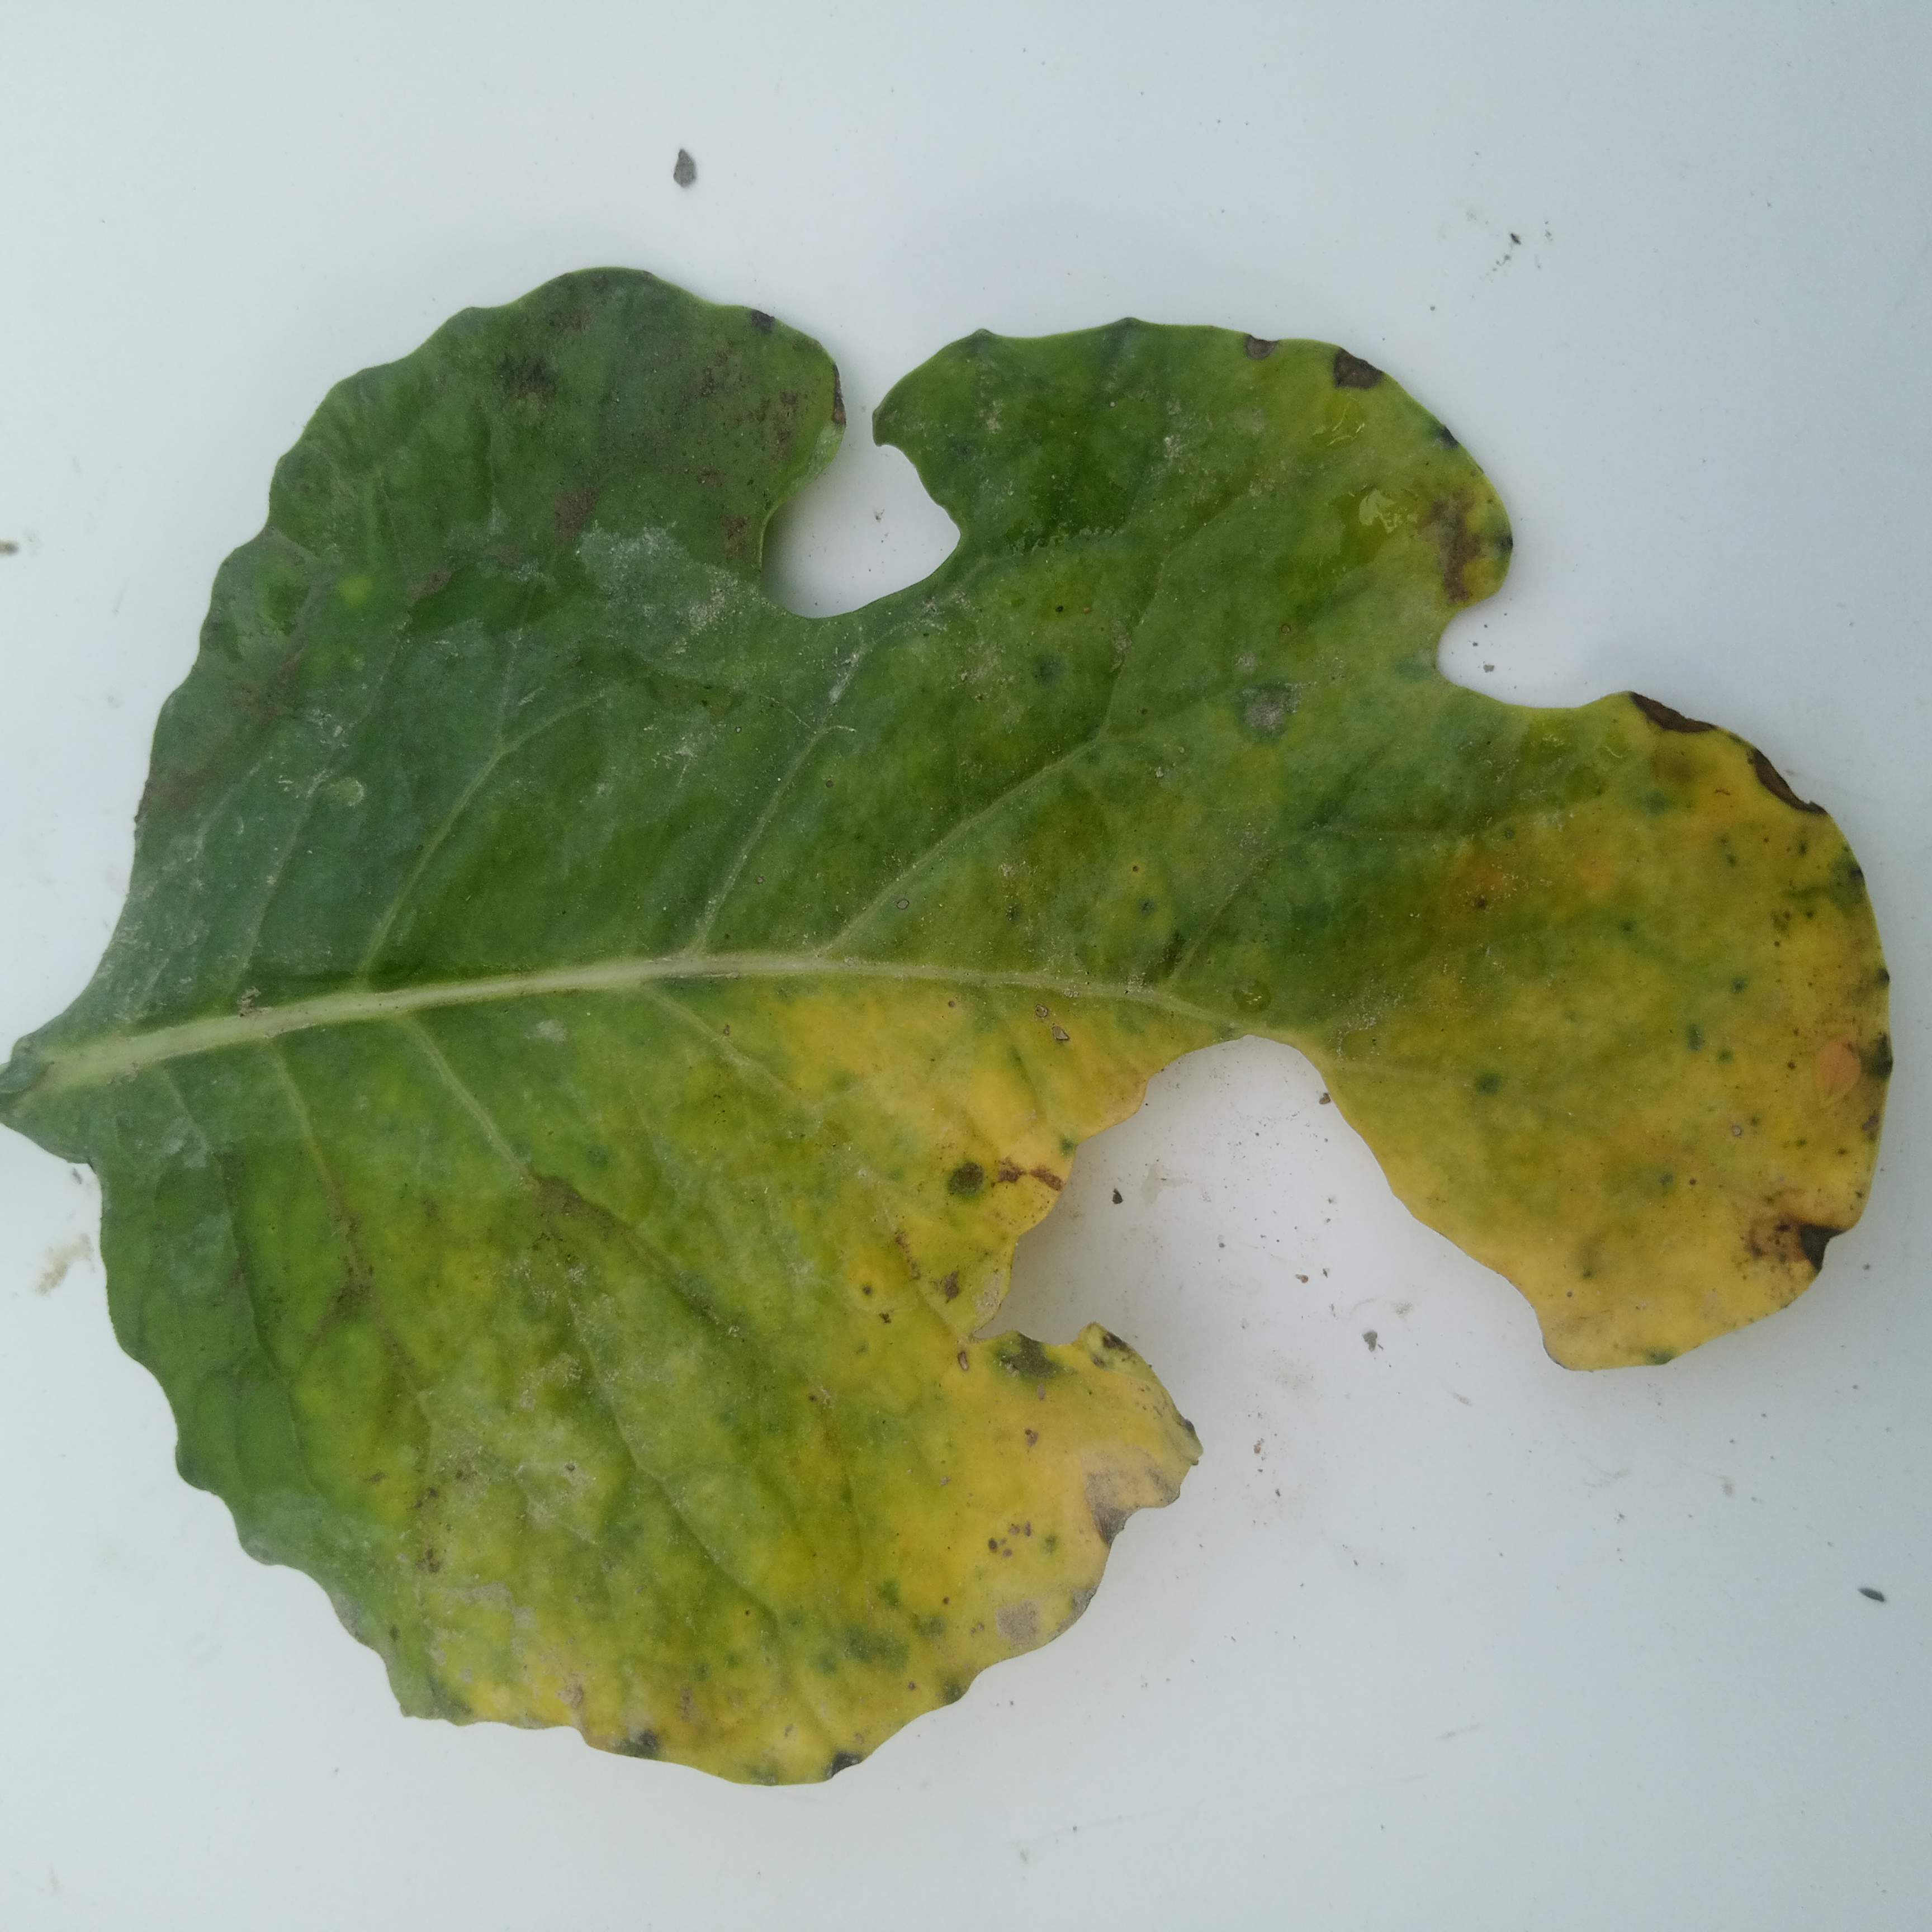
Label: Black Rot